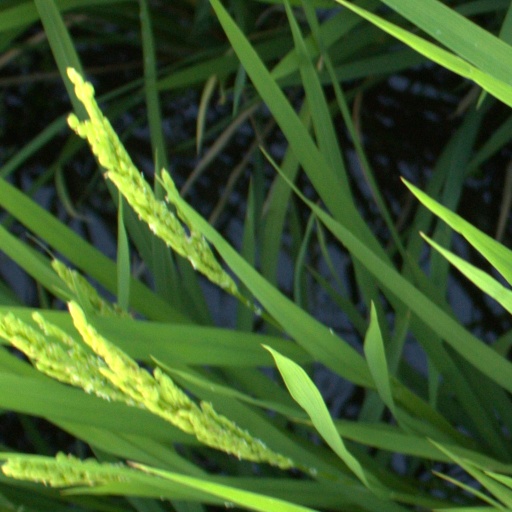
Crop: rice